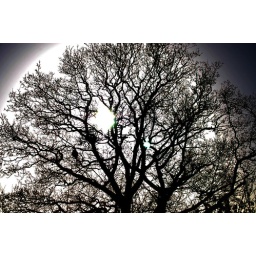
Oak tree in Rockingham forest